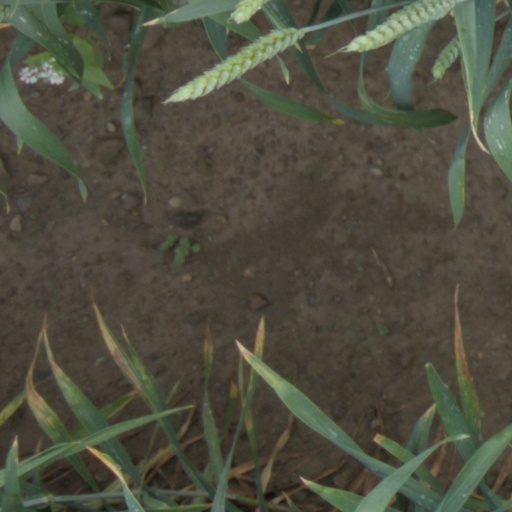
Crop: wheat